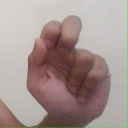
अक्षर: ढ